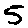
Label: 5